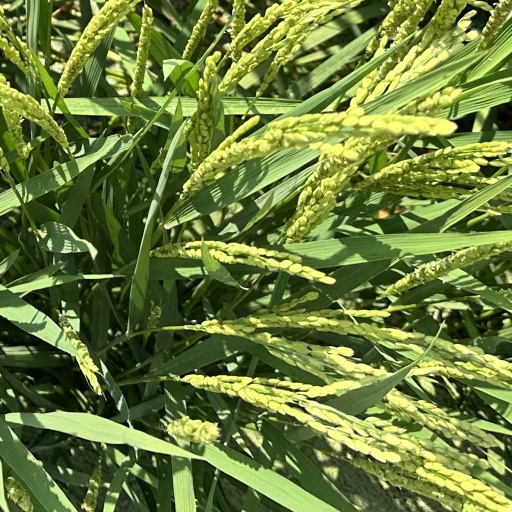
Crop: rice